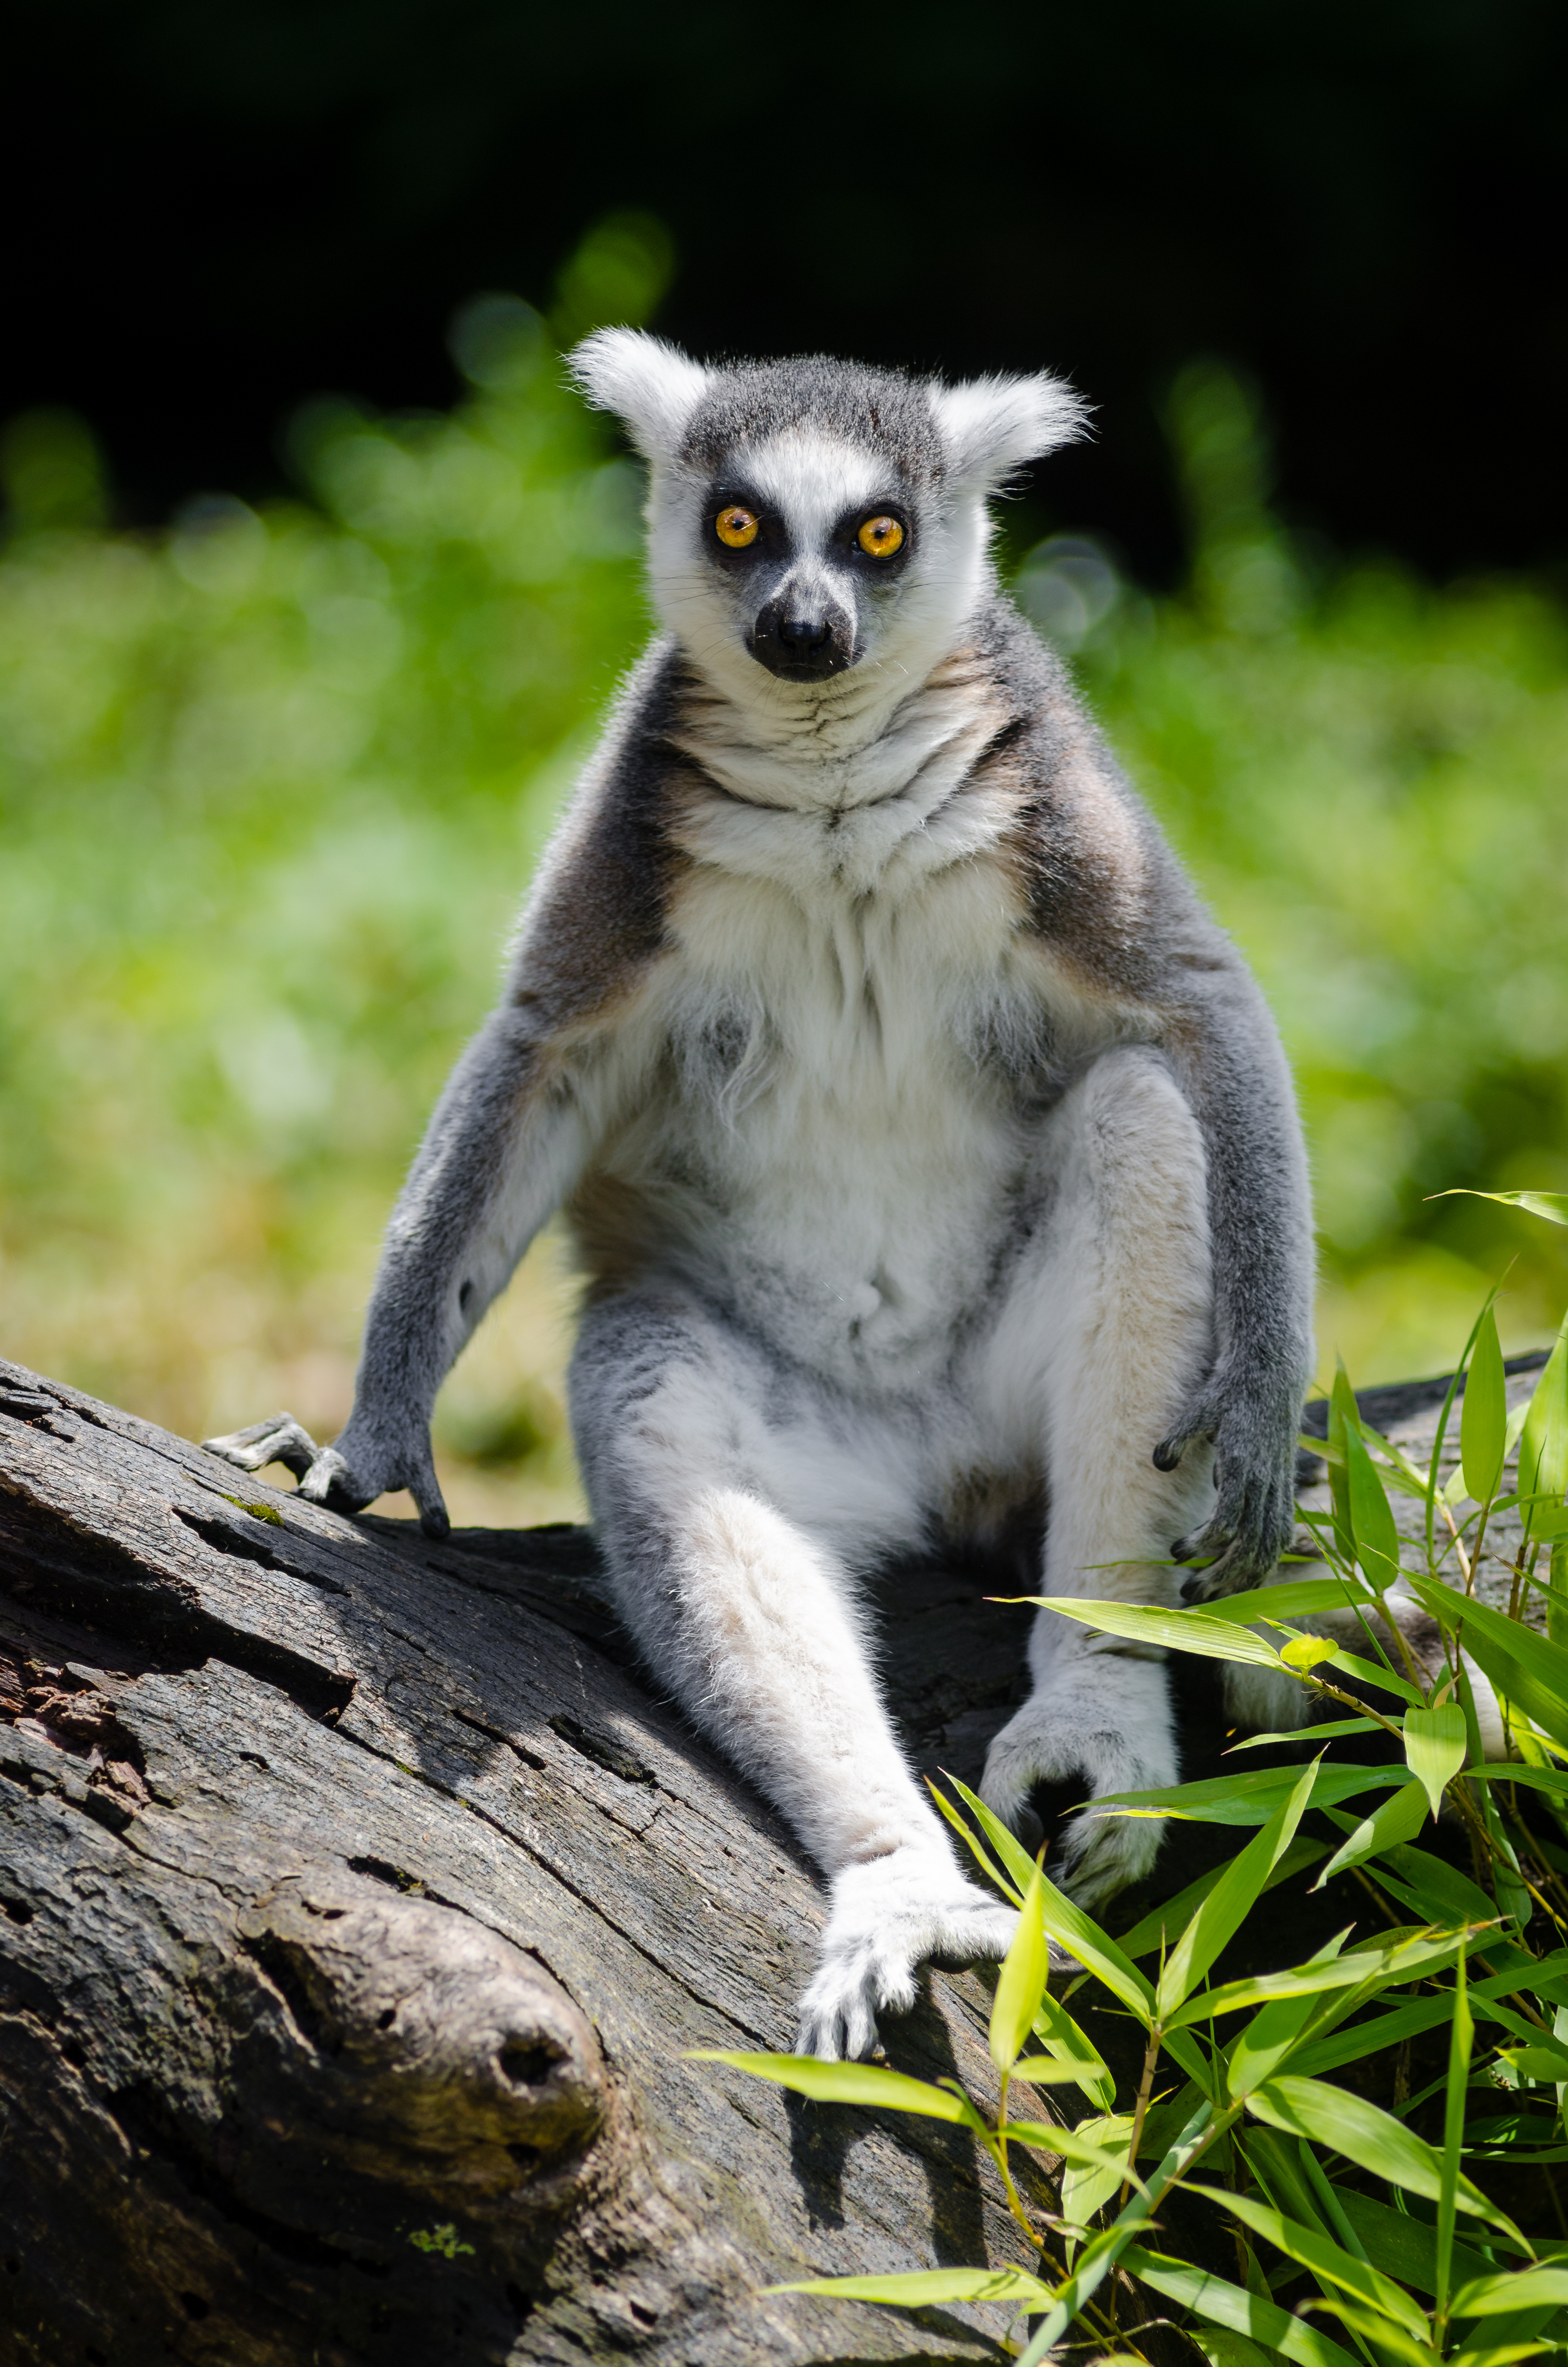
nature, animal, wildlife, zoo, mammal, fauna, primate, madagascar, vertebrate, lemur